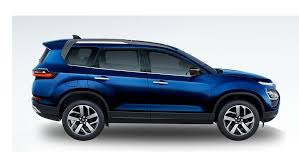
Label: noambulance